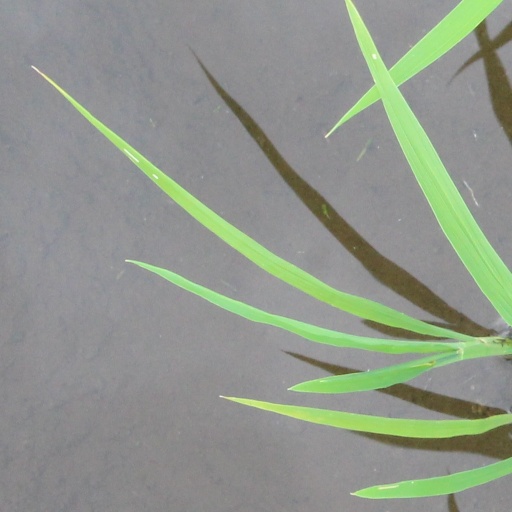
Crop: rice